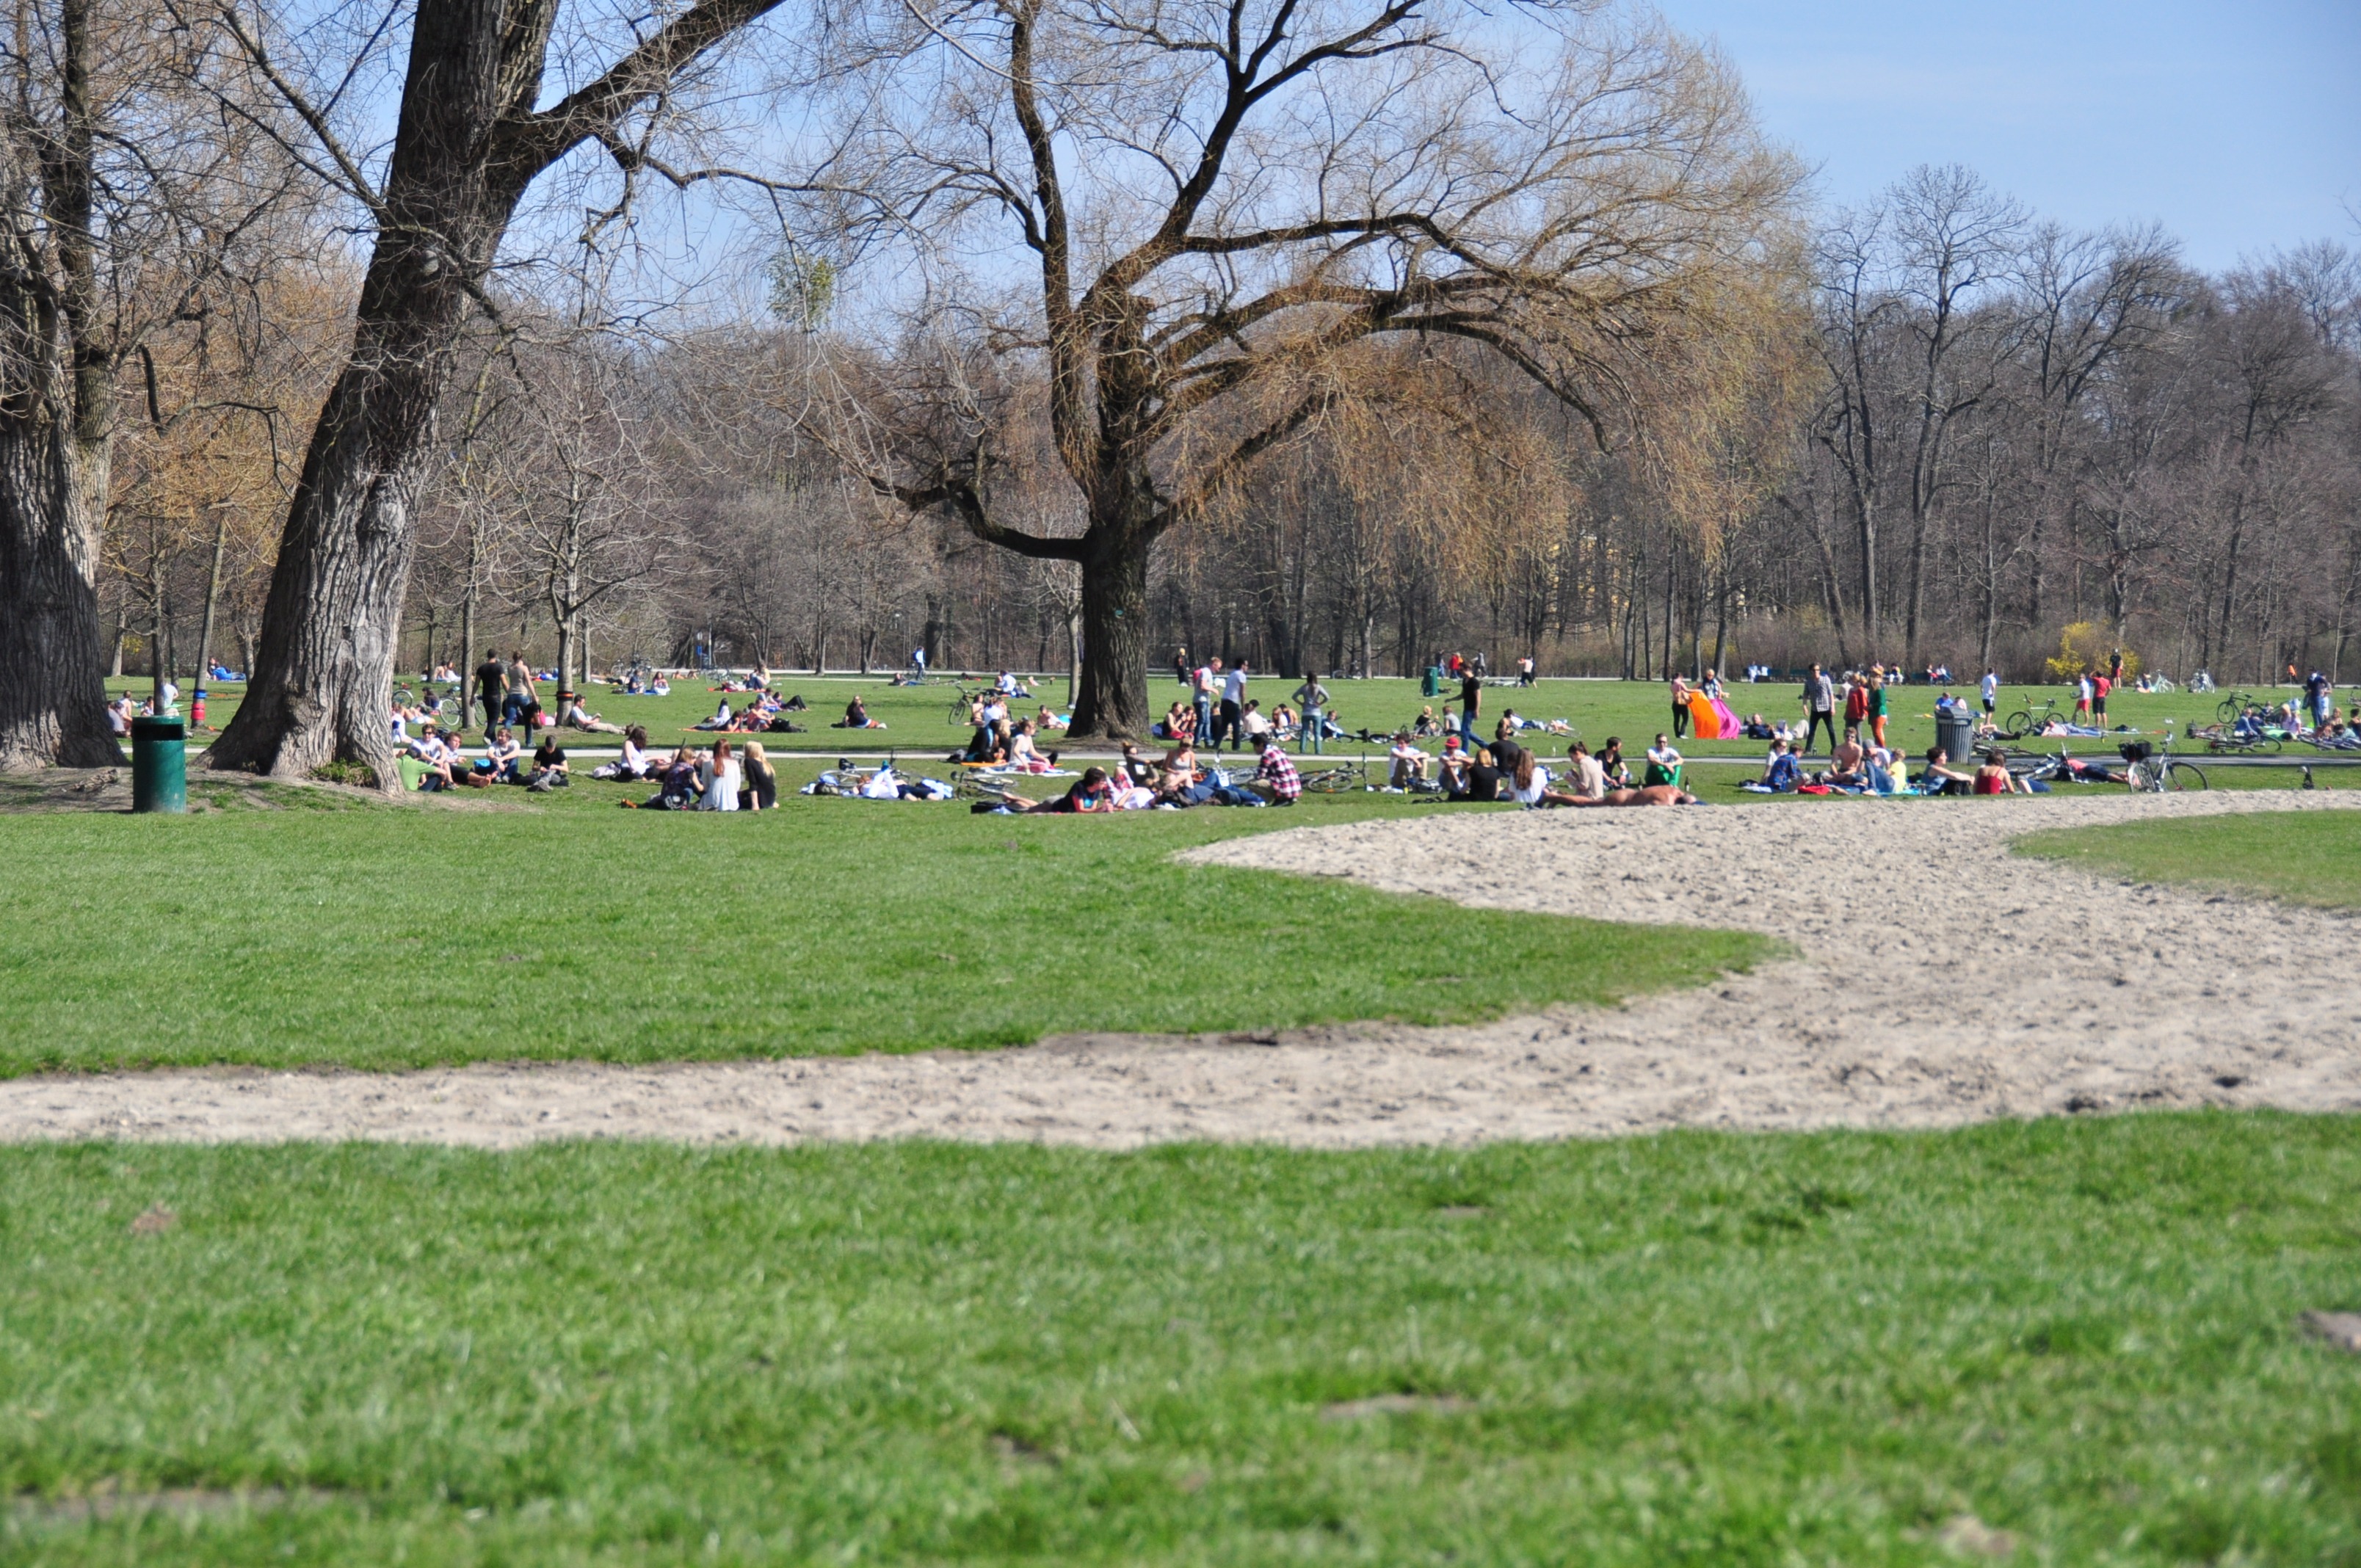
tree, grass, plant, sun, lawn, meadow, flower, park, memorial